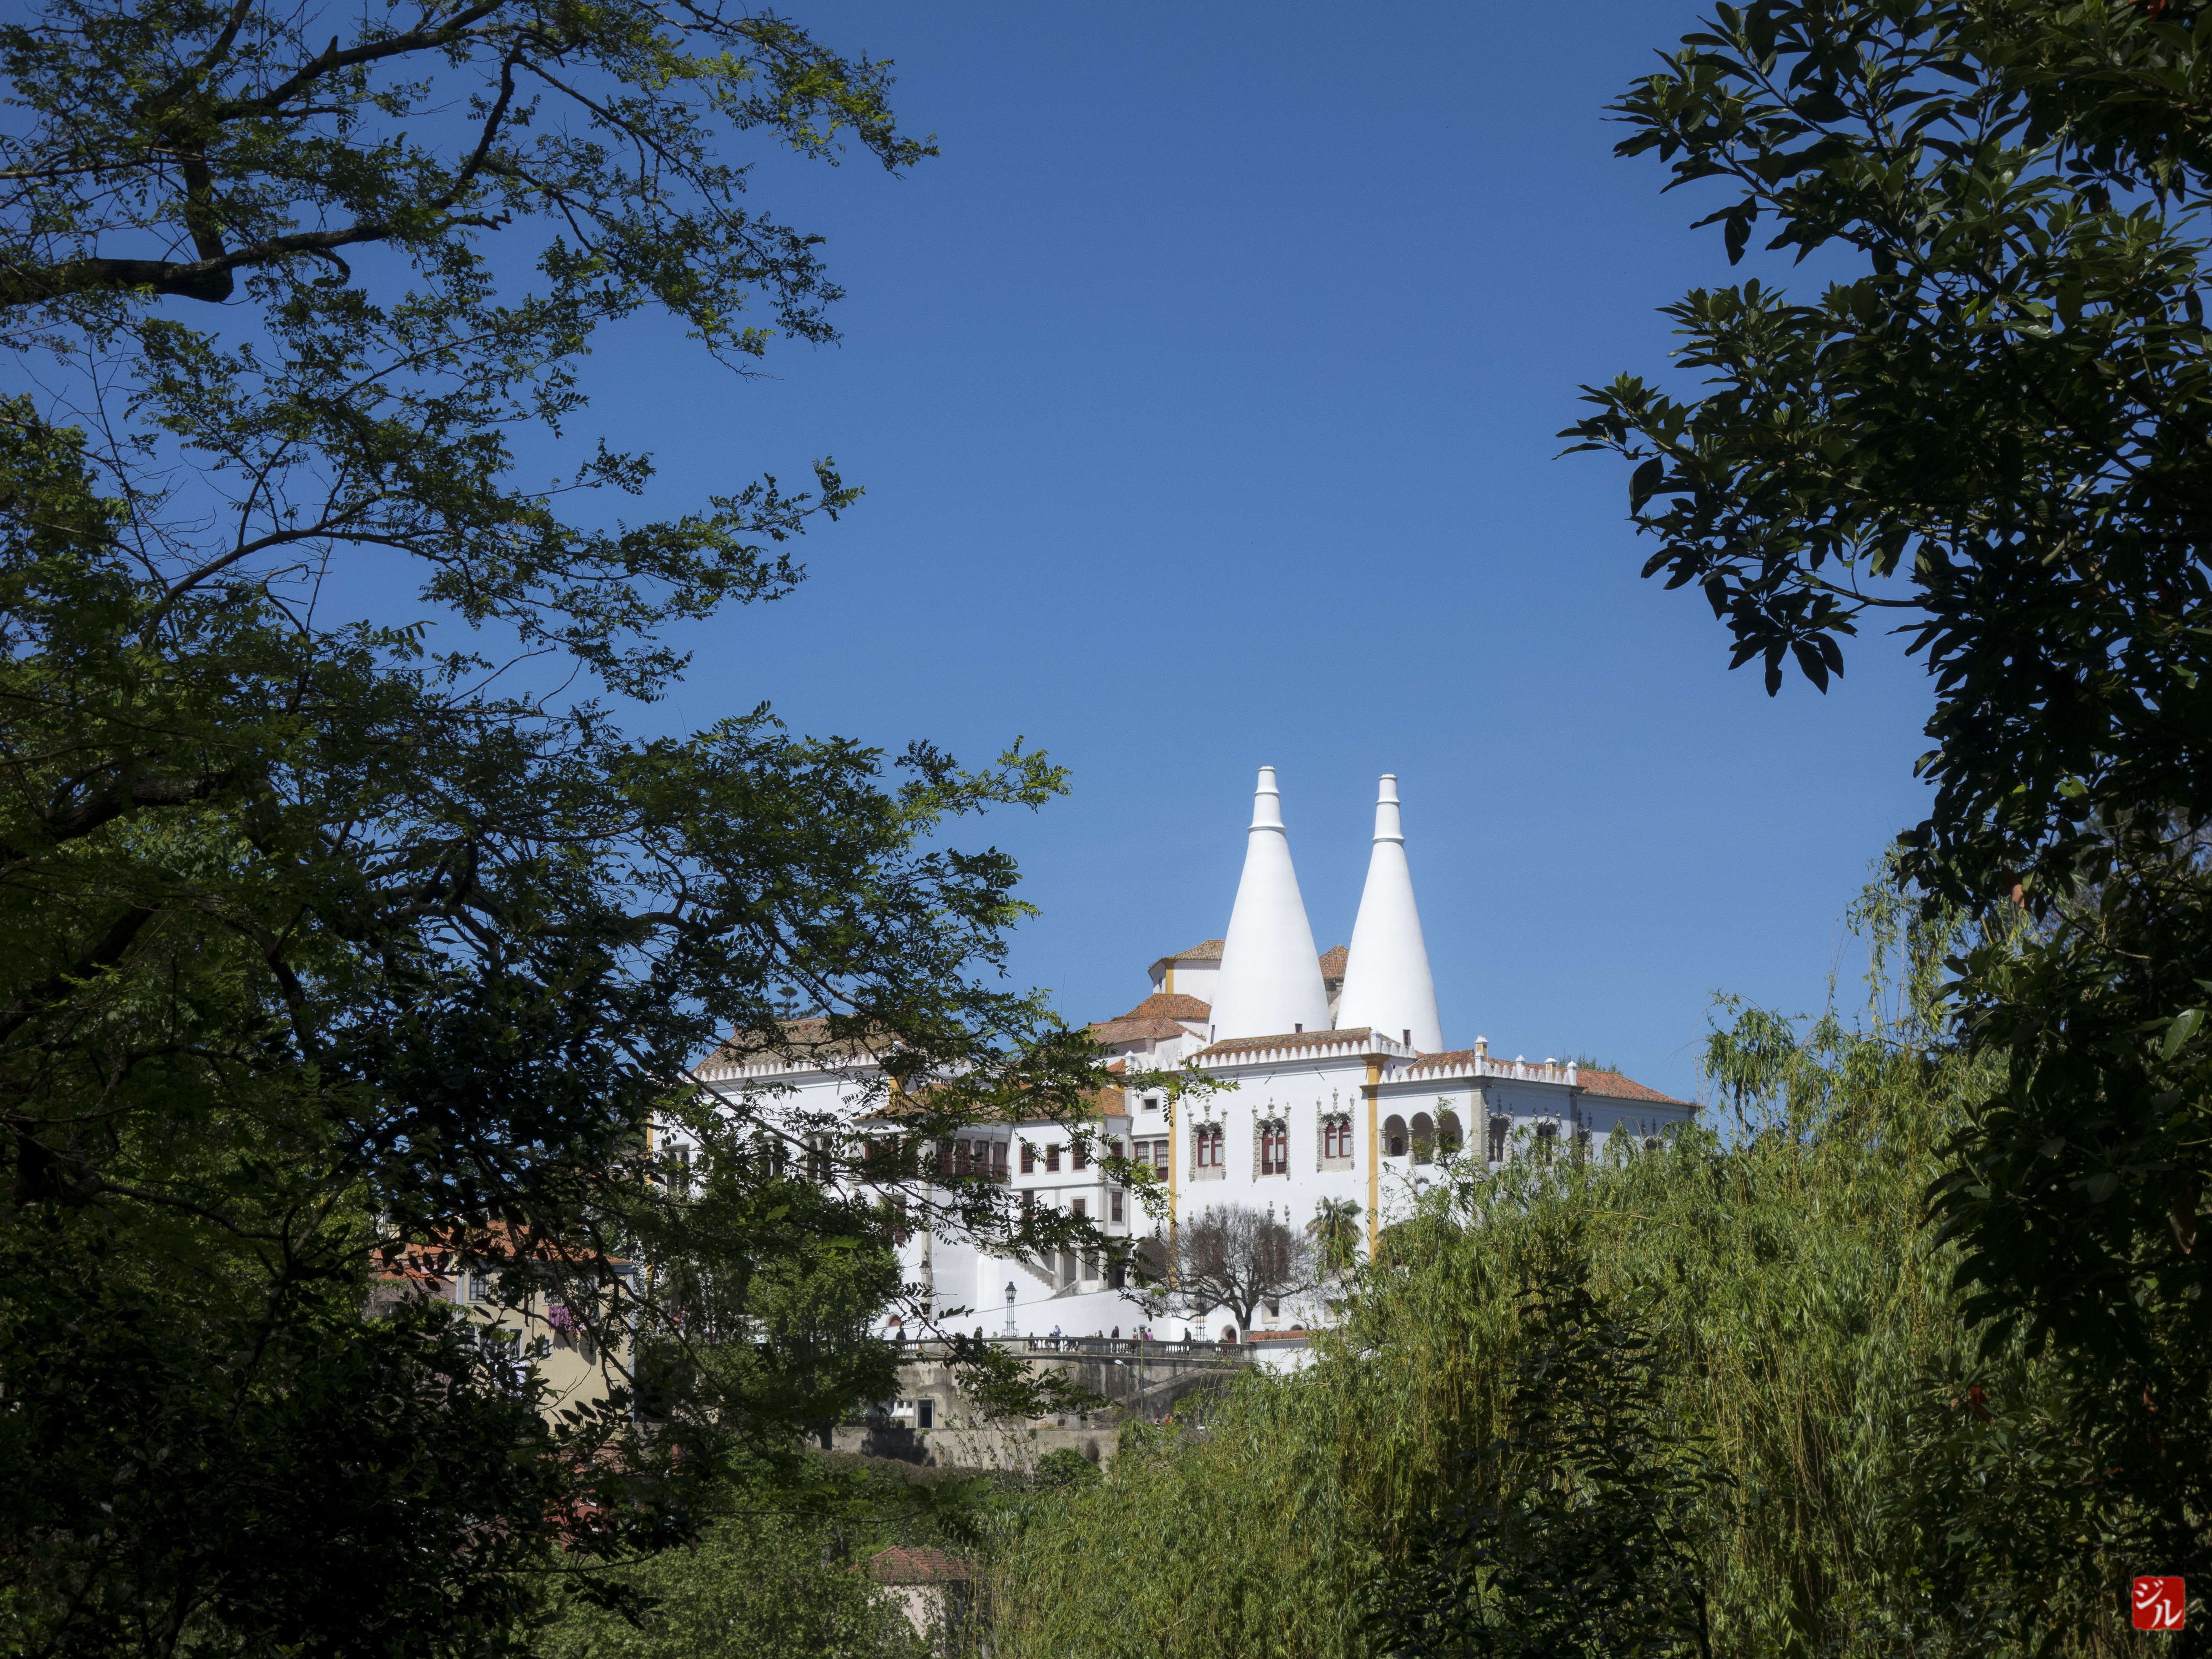
tree, building, chateau, park, landmark, garden, place of worship, temple, shrine, estate